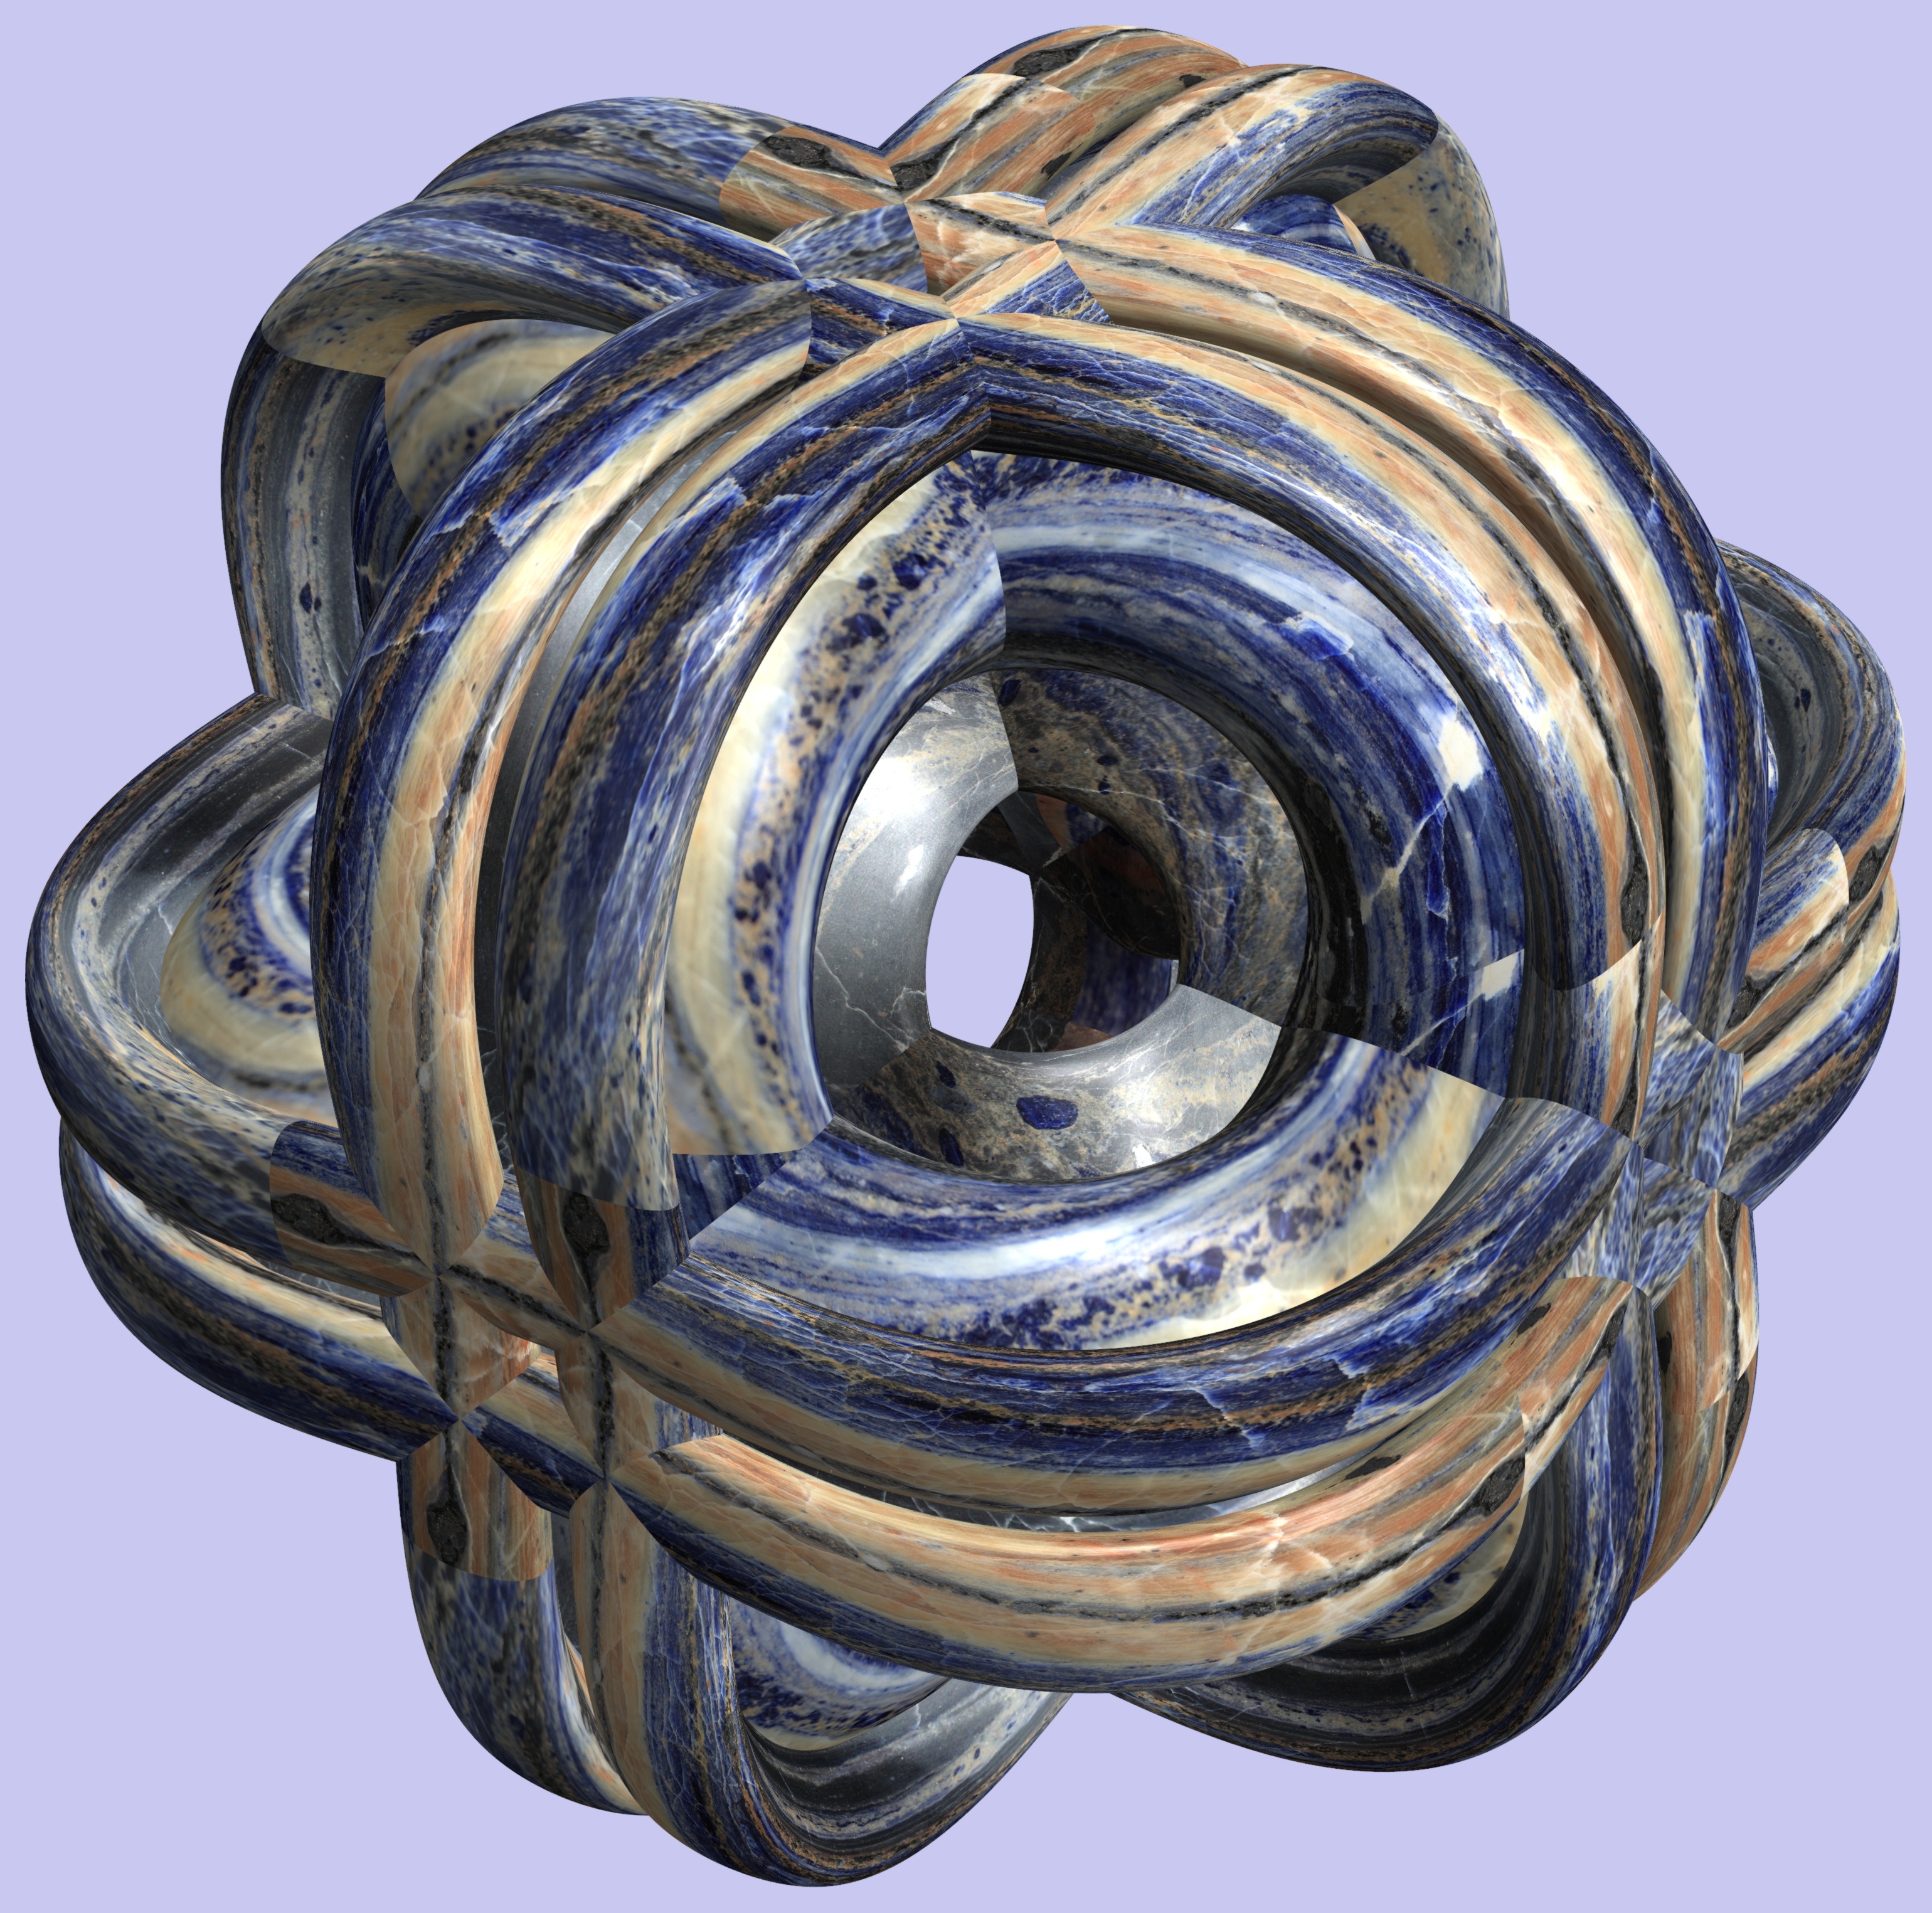
abstract, structure, texture, pattern, jewellery, sculpture, art, cool image, design, symmetry, 3d, graphic, torus, mathematica, cg, parametricplot3d, code, program, algorithm, mapping